Josh Akognon

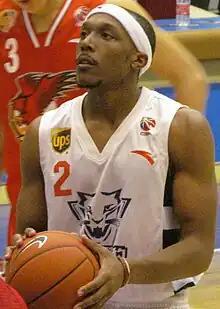
Akognon with the Dongguan Leopards in 2011

Joshua Emmanuel Akognon (born February 10, 1986) is a Nigerian-American former professional basketball player. He played college basketball for the Washington State Cougars and Cal State Fullerton Titans. Standing at , he played at the point guard position.